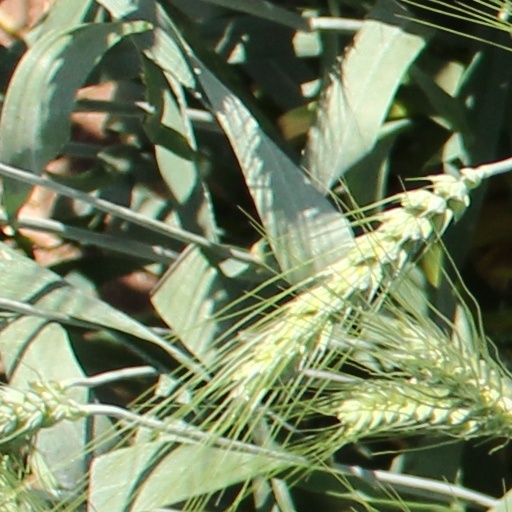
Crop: wheat